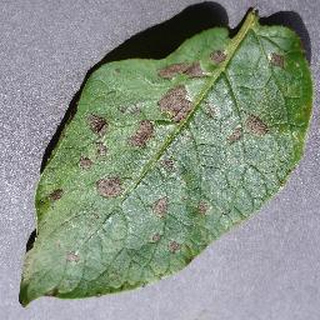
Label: potato_early_blight